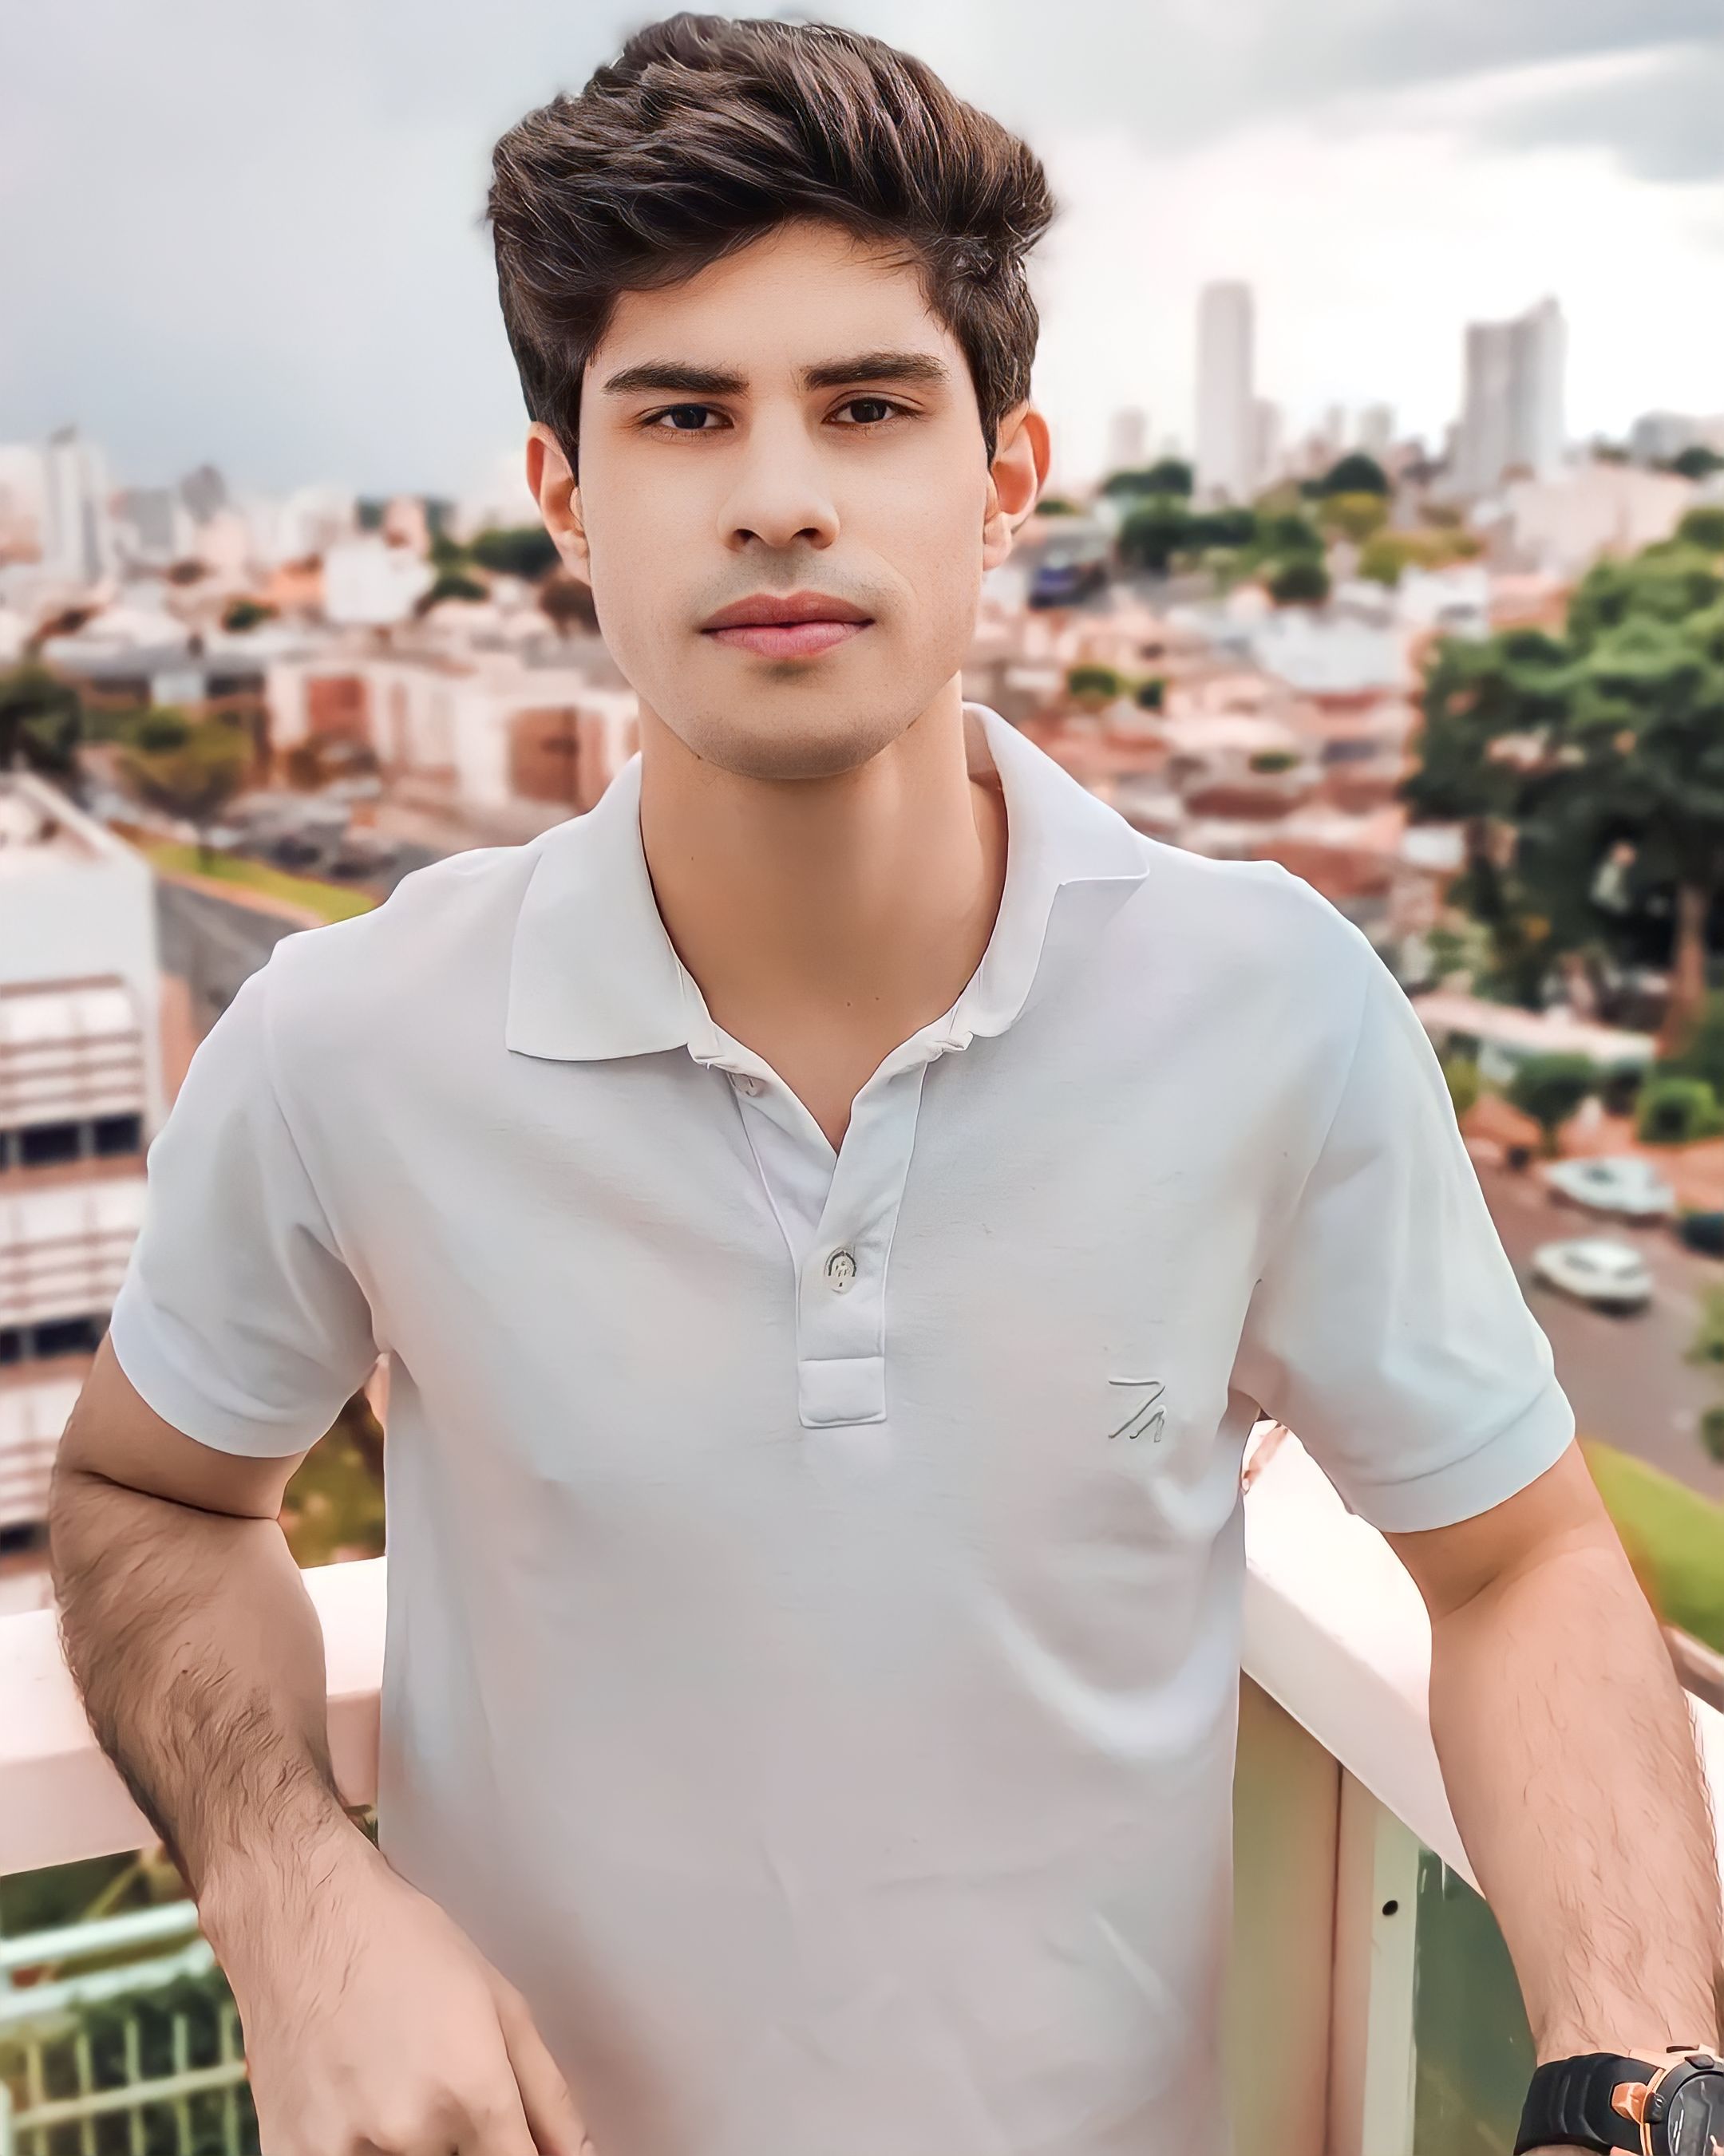
balcony, smiling, photo, young, posing, headshot, handsome, lip, hairstyle, photograph, shoulder, polo shirt, muscle, dress shirt, human, neck, flash photography, sleeve, gesture, collar, cool, eyewear, black hair, people, waist, travel, happy, beauty, formal wear, fashion design, tree, elbow, t shirt, white collar worker, chest, jewellery, fashion accessory, button, fashion model, leisure, uniform, top, portrait photography, sitting, tourism, vacation, necklace, abdomen, city, photo shoot, belt